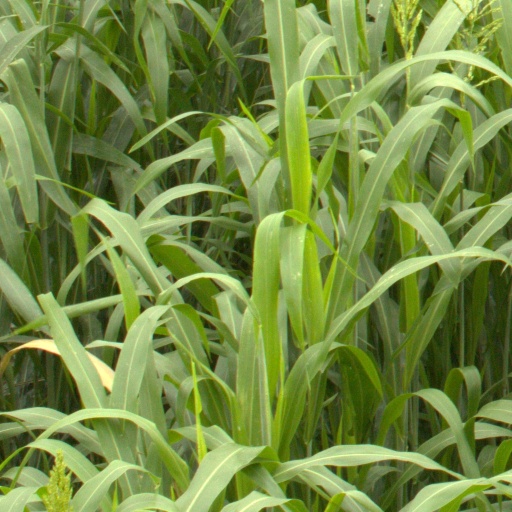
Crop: sorghum